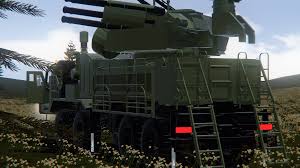
Label: Pantsir-S1